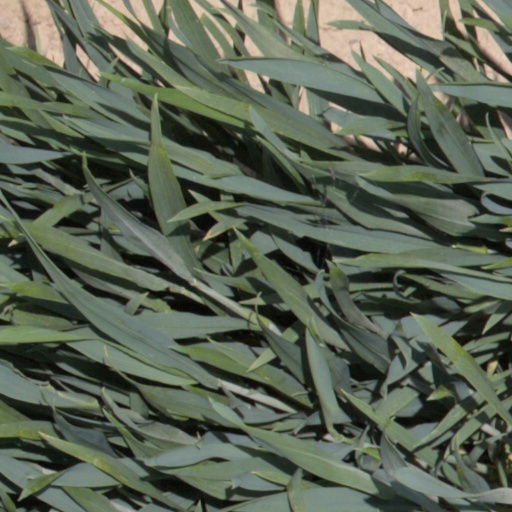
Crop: wheat